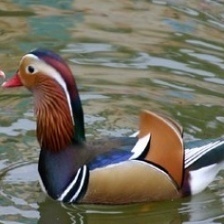
Species: MANDRIN DUCK
Scientific name: AIX GALERICULATA
ImageNet parent category: drake